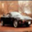
Label: automobile